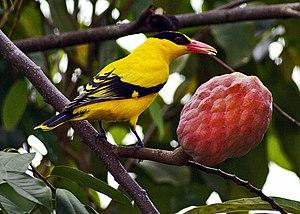
Le Loriot de Chine est une espèce de loriots de la famille des Oriolidae.
Annona reticulata est une espèce du genre Annona, originaire d'Amérique tropicale. Ce petit arbre fruitier est appelé en français cachiman, corossolier réticulé ou encore anone cœur de bœuf et cœur de bœuf tout court.